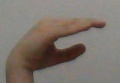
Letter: jeem